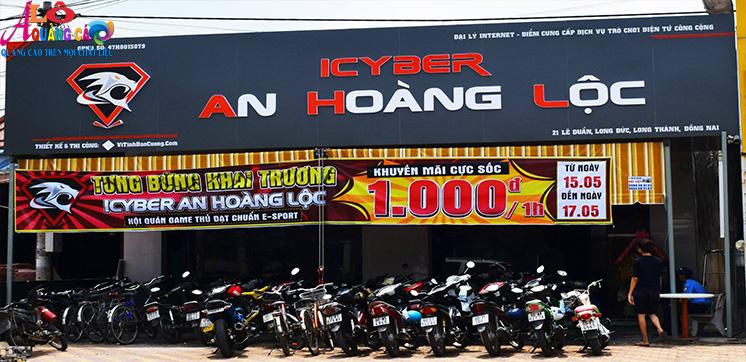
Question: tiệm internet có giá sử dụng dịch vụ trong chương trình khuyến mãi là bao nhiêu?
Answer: tiệm internet có giá sử dụng dịch vụ là 1 000 đồng trong 1 giờ sử dụng